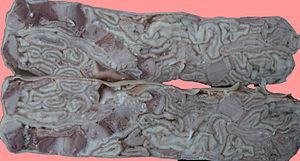
Coupée dans le sens de la longueur, une andouillette AAAAA de chez Christophe Thierry, tirée à la ficelle. Elle répond aux spécifications du Code des usages de la charcuterie (qui accepte également des andouillettes simplement ""embossées main"" dans cette catégorie)."
L'Association amicale des amateurs d'andouillette authentique, dite aussi 5 A, regroupe des professionnels des métiers de bouche et de l'univers de la table. Dépourvue de tout but lucratif, cette amicale honore l'andouillette habituellement considérée comme traditionnelle par le Code des usages de la charcuterie, souvent proclamée « authentique » sans références très précises, ainsi que diverses variétés d'andouilles qu'elle estime conformes à des traditions locales ou régionales.
L’embossage est une technique qui a pour objectif de créer des formes en relief dans du papier ou un autre matériau déformable. L’embossage est la version artisanale de l’emboutissage, qui s’applique le plus souvent à de la tôle.